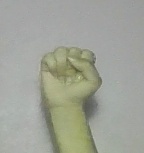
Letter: saad